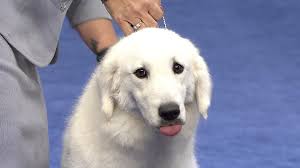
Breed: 223-n000067-kuvasz